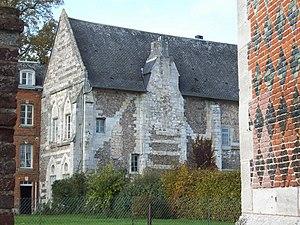
Manoir de l'abbaye de Saint-Amand, à Boos.
Cet article recense les monuments historiques français classés en 1889.
Boos est une commune française située dans le département de la Seine-Maritime en région Normandie.
Cet article recense les monuments historiques de l'arrondissement de Rouen, dans le département de la Seine-Maritime, en France.